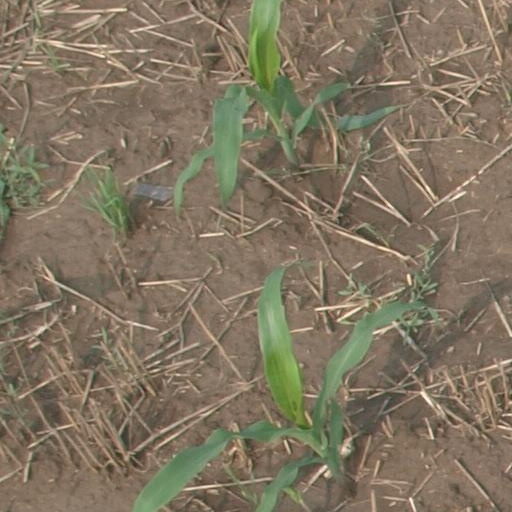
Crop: maize; corn